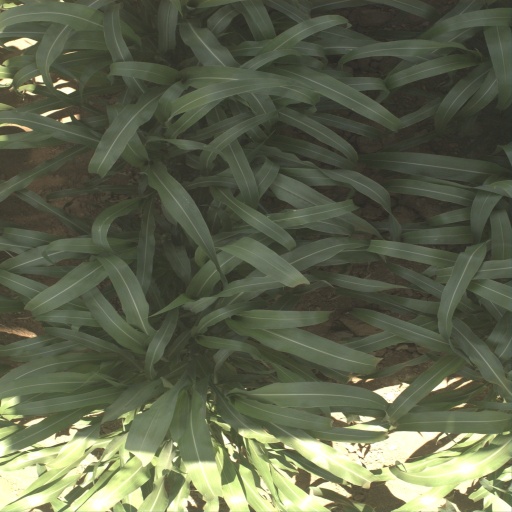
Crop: sorghum